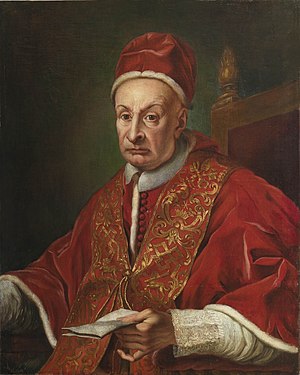
Paverækken / 2. årtusinde / 18. århundrede
Dette er en liste over paver, den romersk-katolske kirkes overhoved. Paverækken strækker sig tilbage til apostlen Peter.